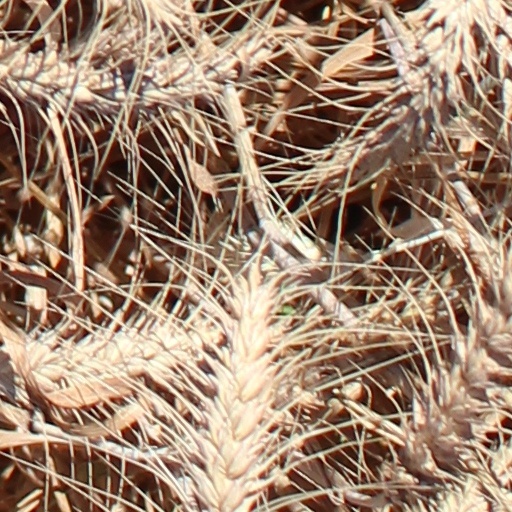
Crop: wheat